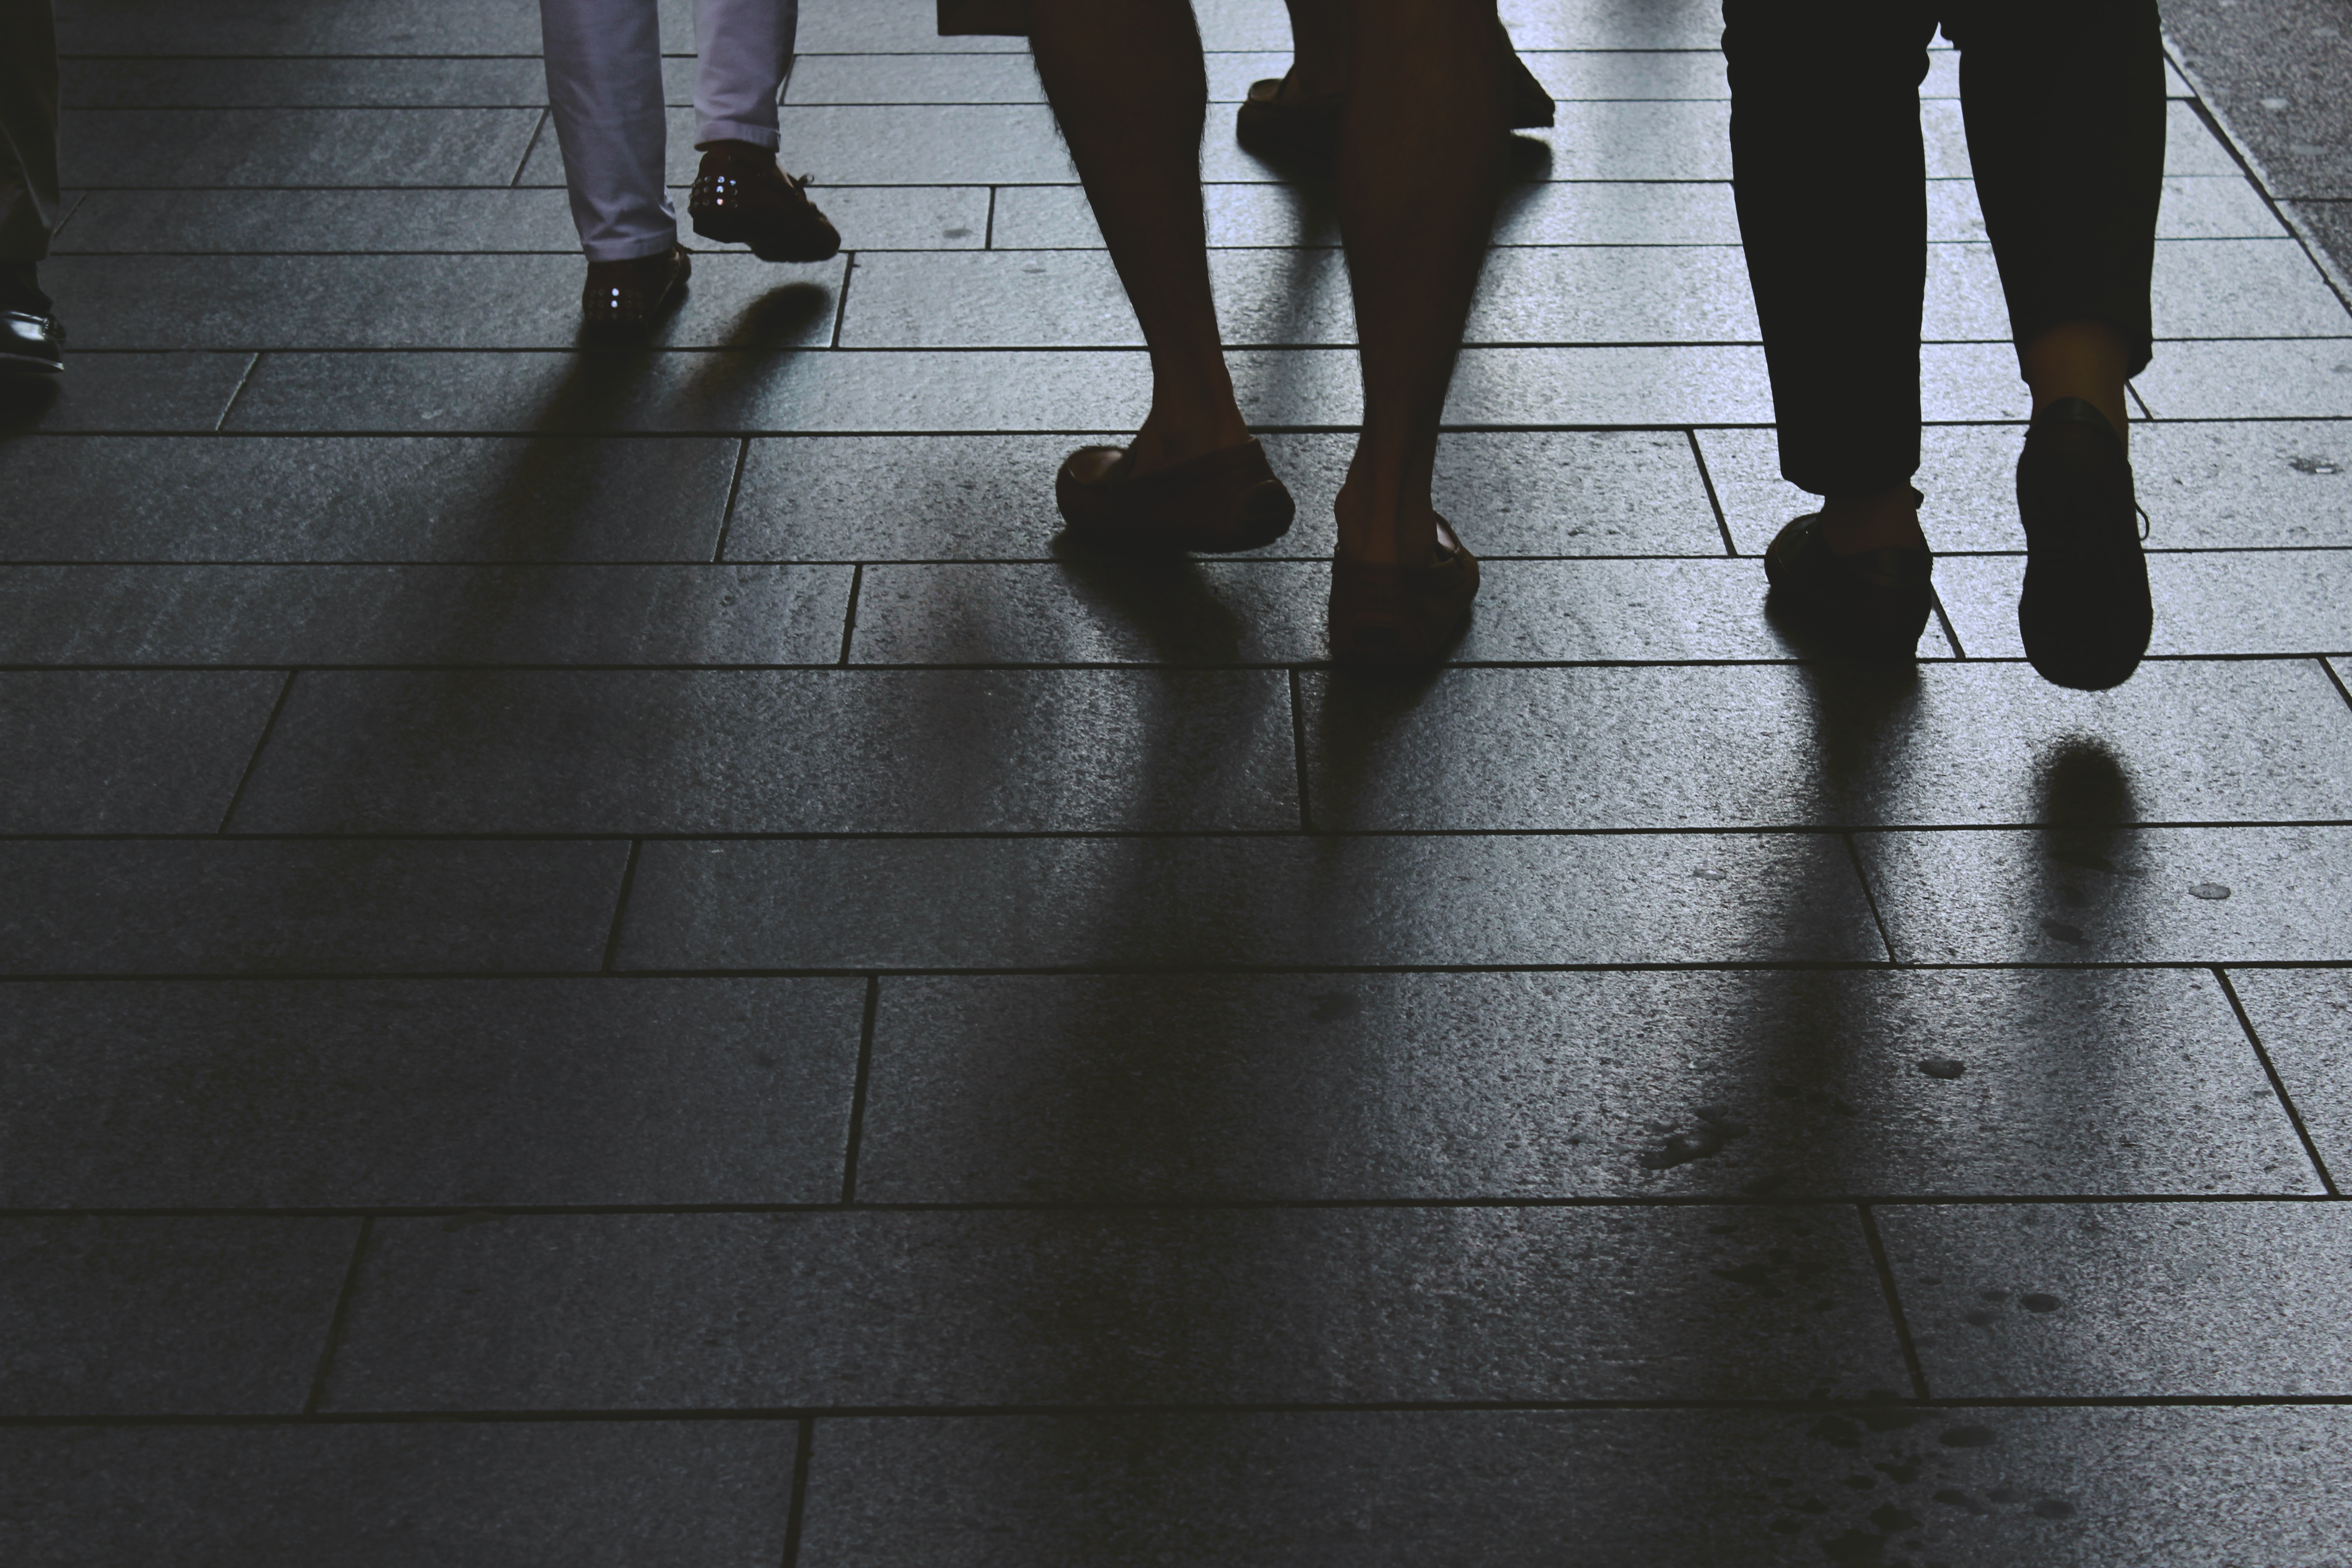
black and white, white, floor, leg, line, color, shadow, black, monochrome, footwear, flooring, road surface, monochrome photography